Tetradecathlon

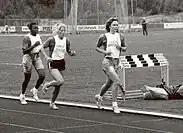
Tetradecathlon combines nine runs, two jumps, and three throws.

The tetradecathlon, also called double heptathlon, is an ultra combined events of track and field competition consisting of 14 events. The word "tetradecathlon" was formed, in analogy to the word "decathlon", from Greek Τετράδέκα ("tetradéka", meaning "fourteen") and ἄθλος ("áthlos", or ἄθλον, "áthlon", meaning "contest" or “prize”).